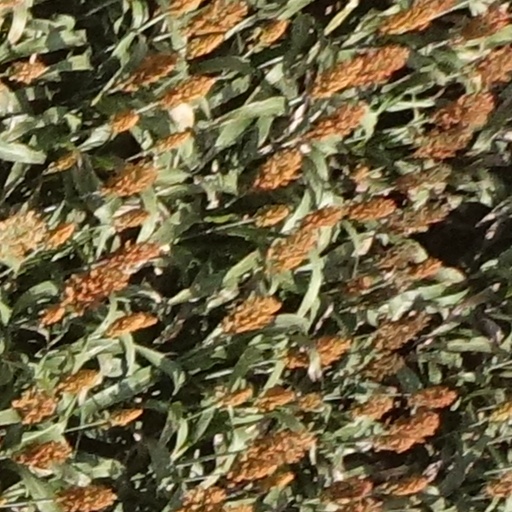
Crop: sorghum